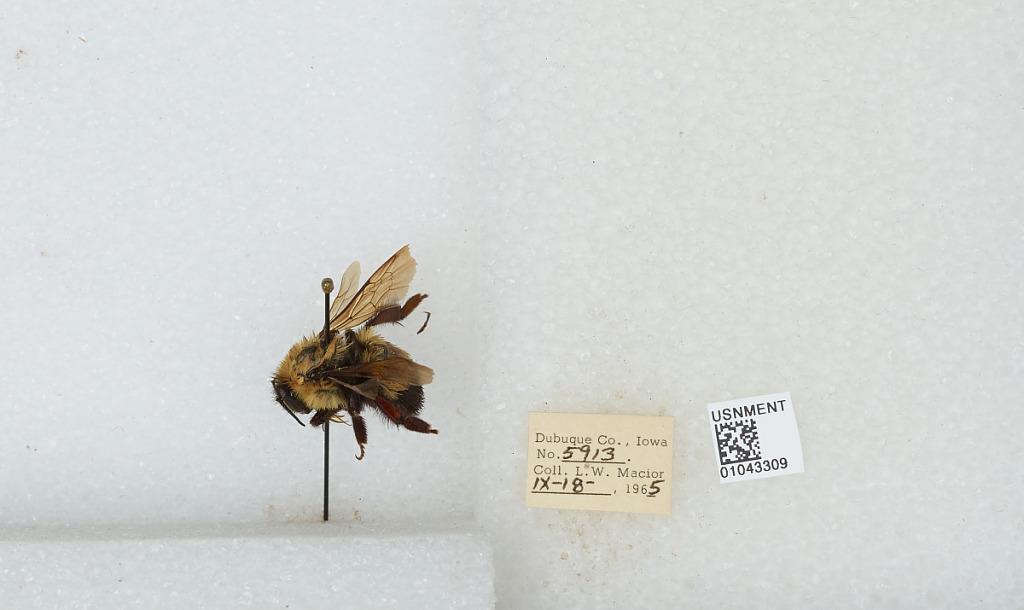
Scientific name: Bombus (Bombus) affinis Cresson
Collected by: L. Macior
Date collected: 1965-9-18
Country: United States
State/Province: Iowa
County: Dubuque
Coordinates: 42.4694, -90.8292